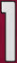
Number: 1